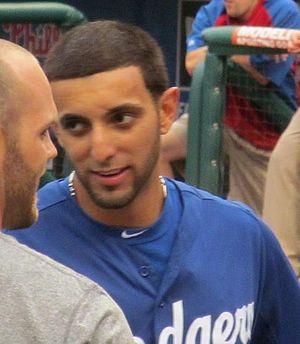
Alejandro Luis Castellanos est un voltigeur des Ligues majeures de baseball sous contrat avec les Rockies du Colorado.